Answer in natural language. Is brown square dining table (marked A) to the left of Window (marked B)? Choose between the following options: yes or no
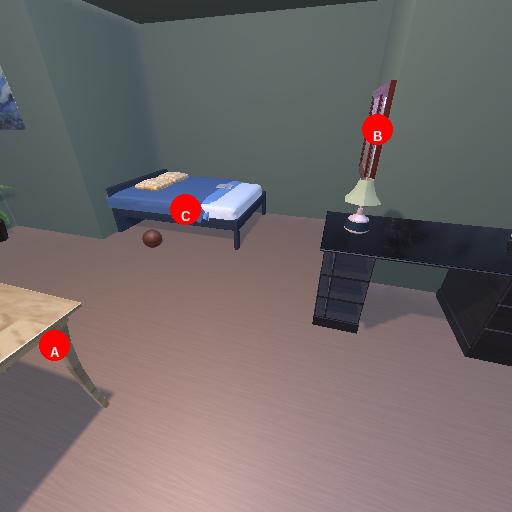
<answer>yes</answer>